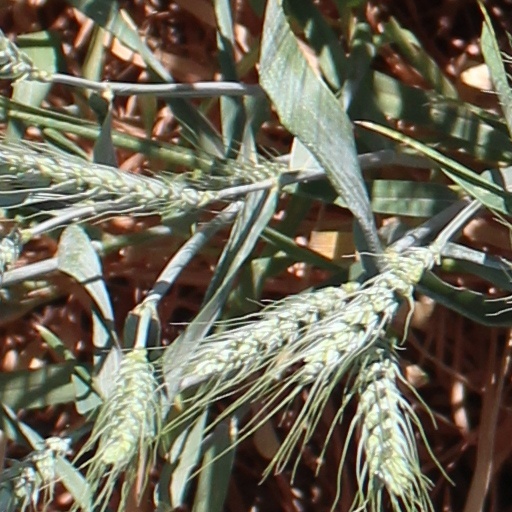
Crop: wheat